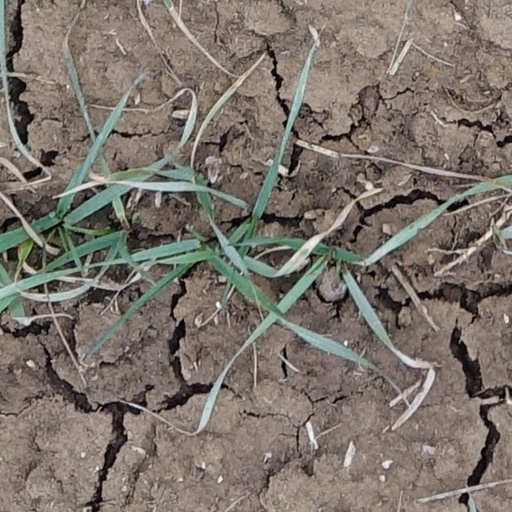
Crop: wheat